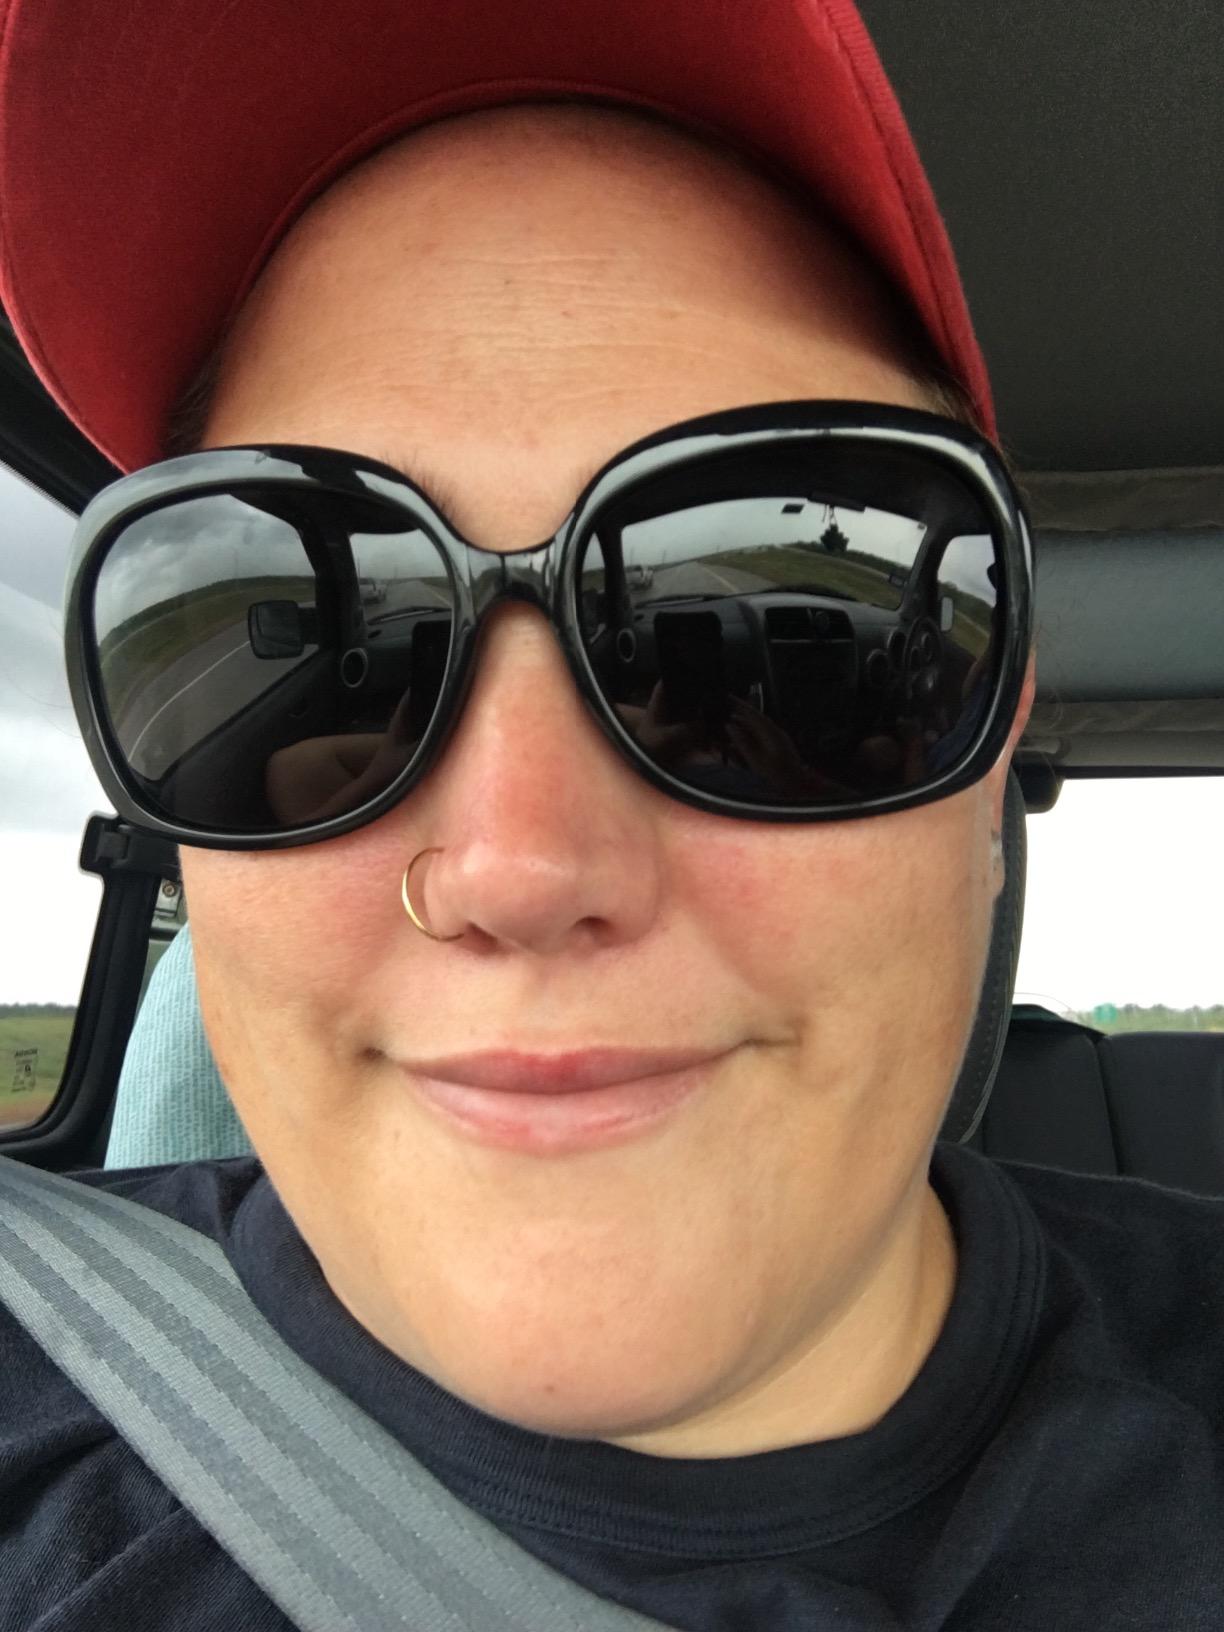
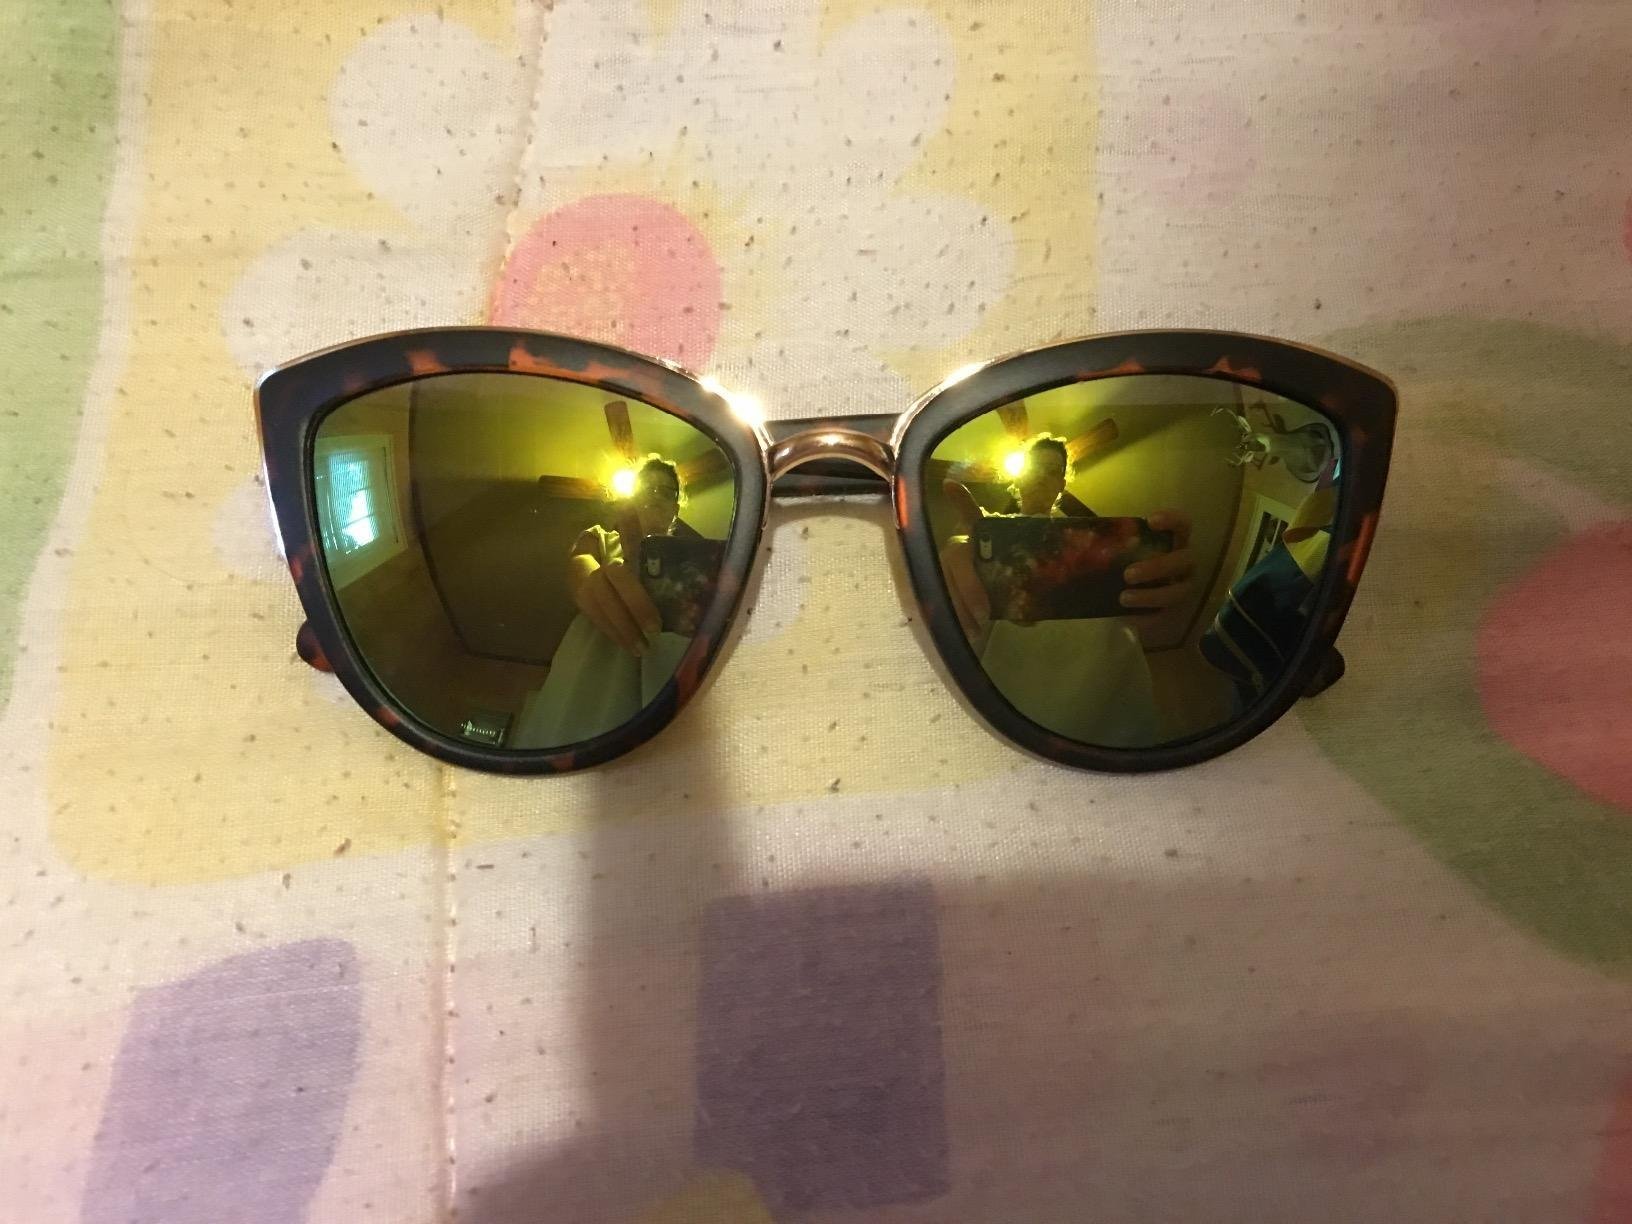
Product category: accessories_sunglasses
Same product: no